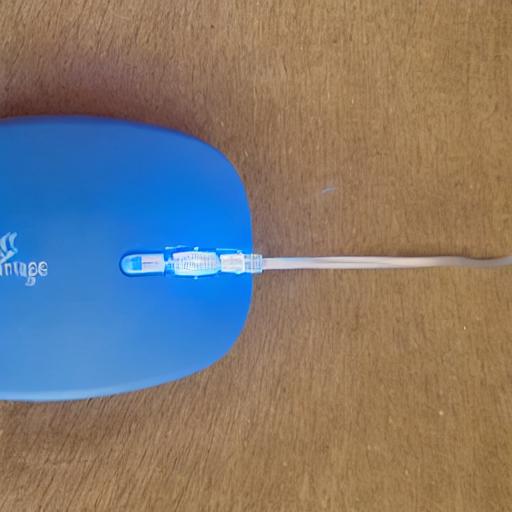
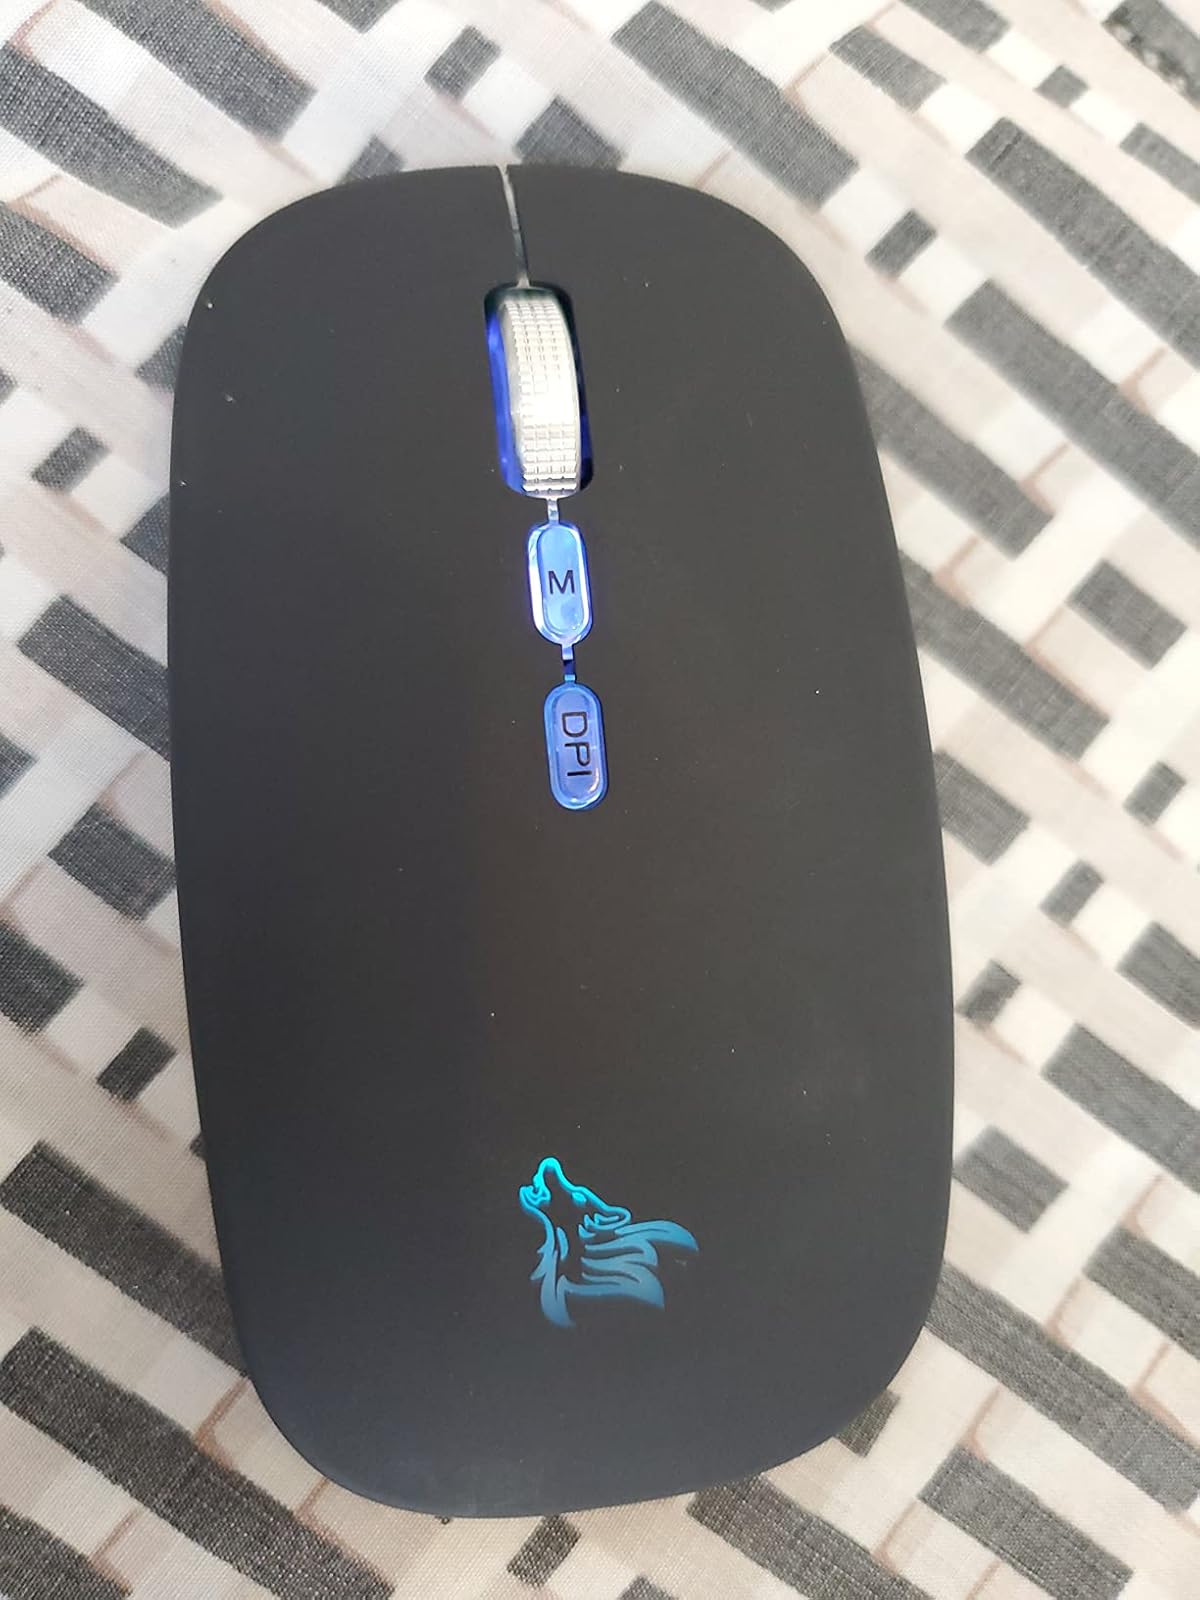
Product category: mouse
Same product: no